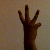
The image shows a hand gesture representing the number 6 in Indian Sign Language.